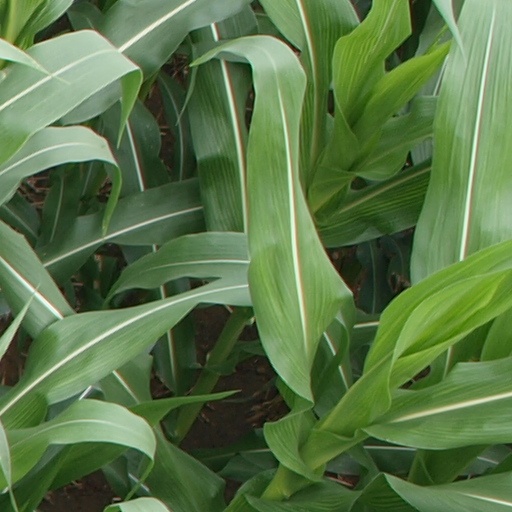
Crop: maize; corn